Shibui

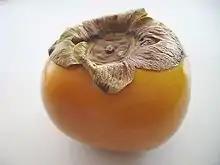
An almost ripe "Shibui", the fruit of "Diospyros kaki"

Originating in the Muromachi period (1336–1573) as "shibushi", the term originally referred to a sour or astringent taste, such as that of an unripe persimmon. "Shibui" still maintains this literal meaning, and remains the antonym of "amai", meaning "sweet".